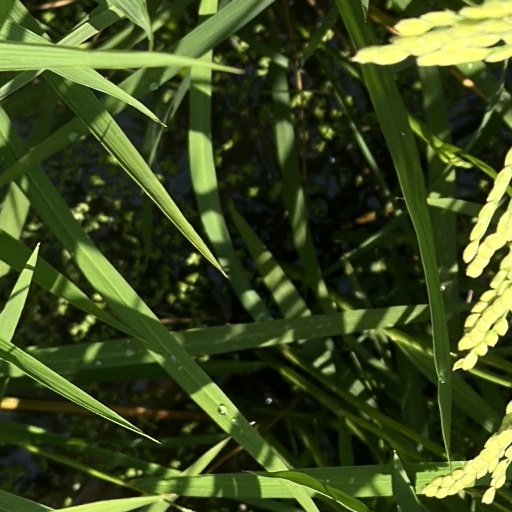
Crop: rice